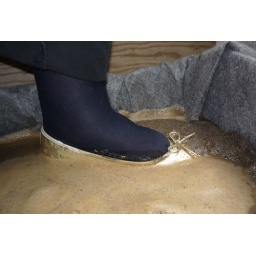
In action in mudy sand and derty water